Answer in natural language. Consider the 3D positions of the objects in the scene and not just the 2D positions in the image. Is the centerpoint of  black stainless steel refrigerator (highlighted by a red box) at a higher height than framed landscape photograph with black wood frame (highlighted by a blue box)? Choose between the following options: yes or no
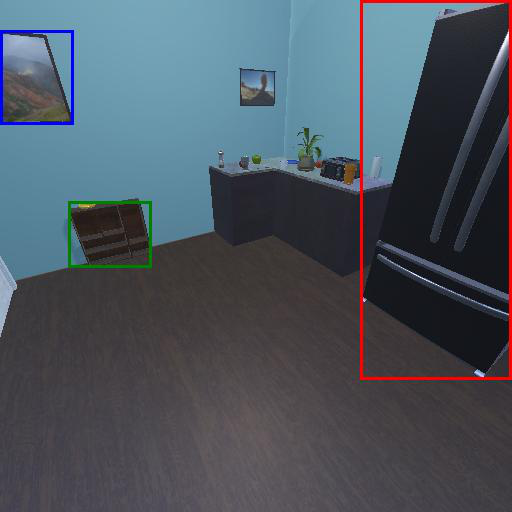
<answer>no</answer>